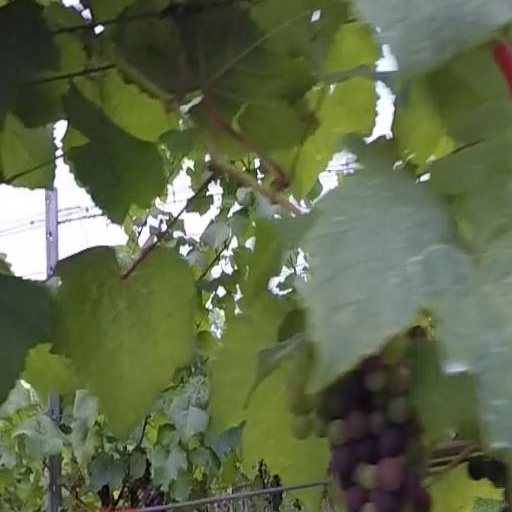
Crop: grape